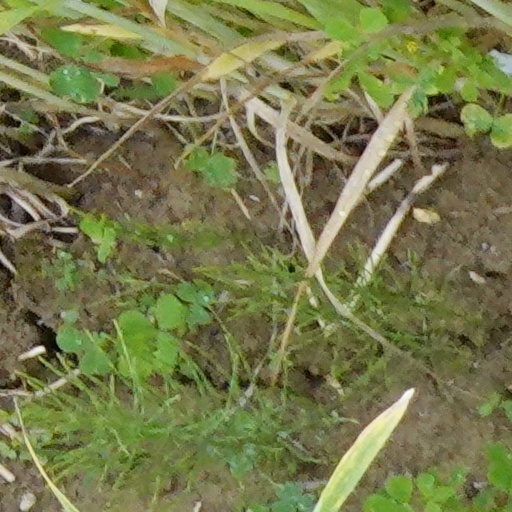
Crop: wheat